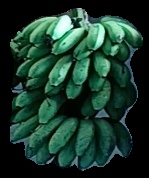
Variety: rasbale
Grade: grade2